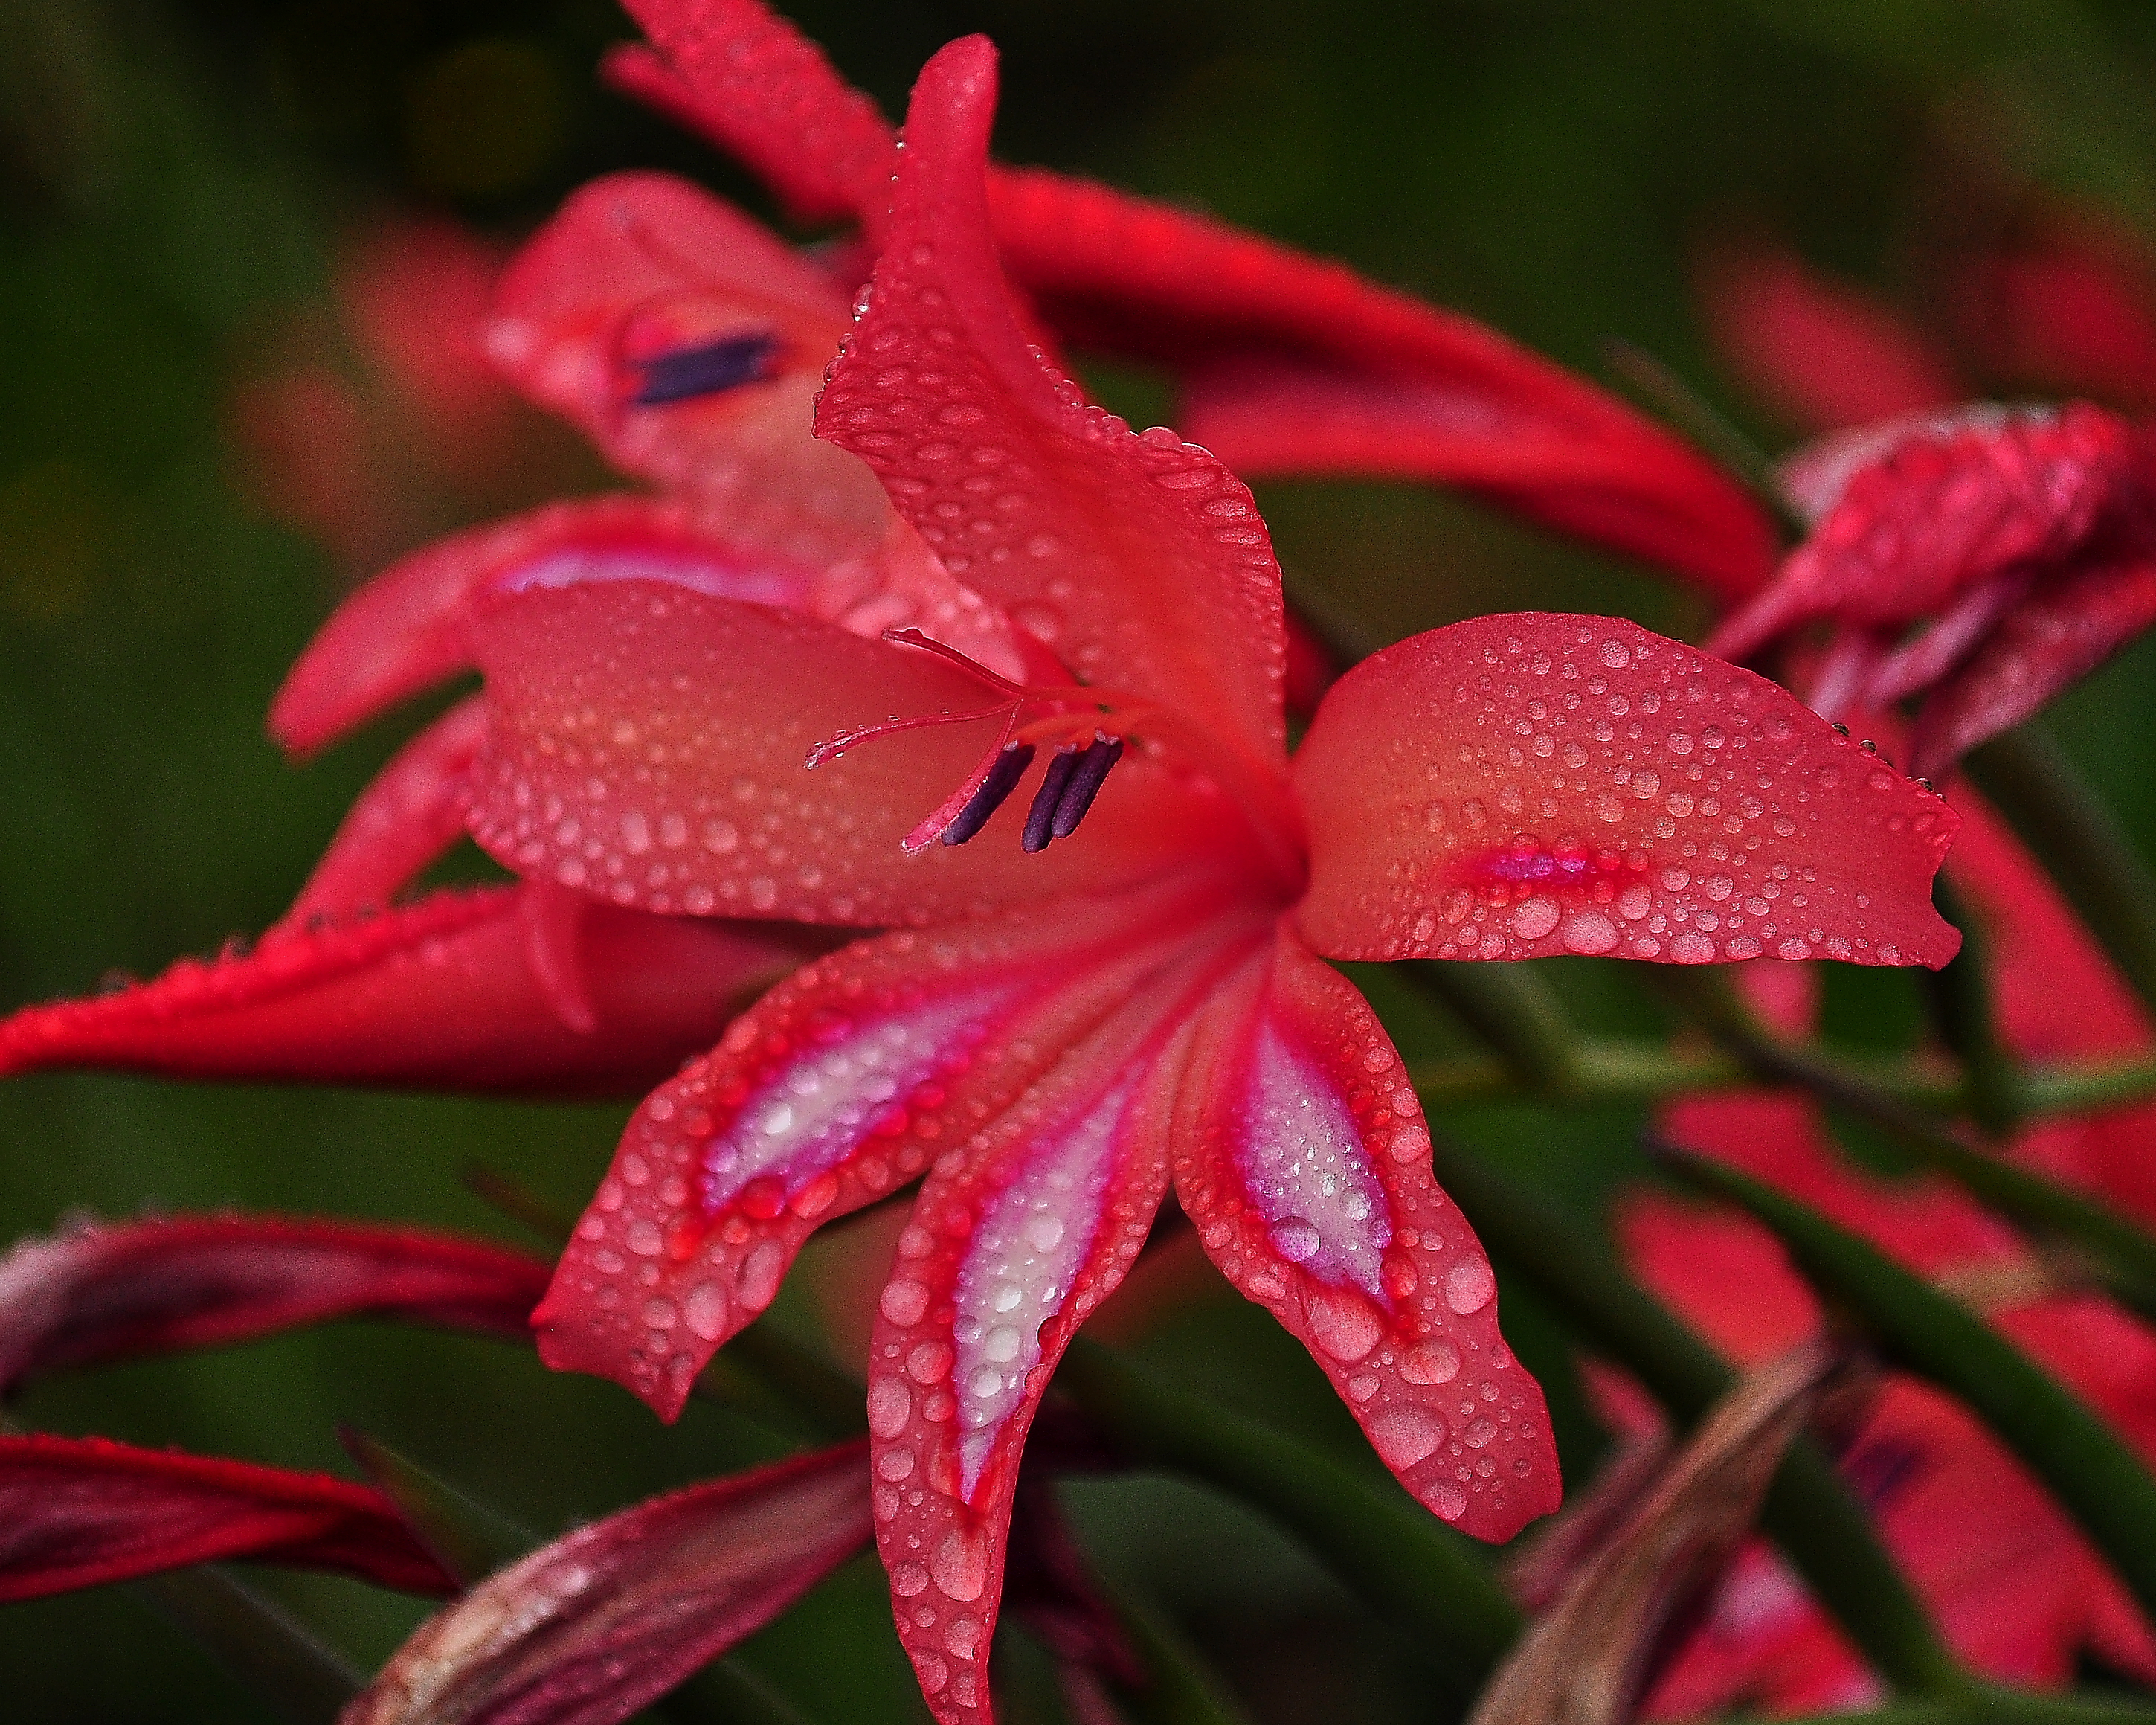
nature, plant, leaf, flower, petal, red, macro, botany, flora, flowers, close up, shrub, naturaleza, flores, nikond90, ggl1, macro photography, flowering plant, cattleya, land plant